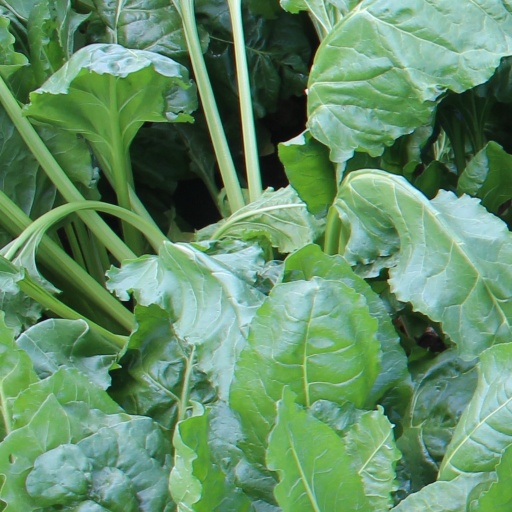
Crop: sugar beet